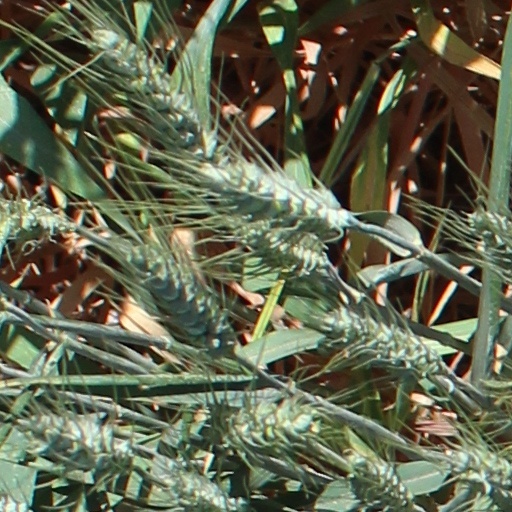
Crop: wheat